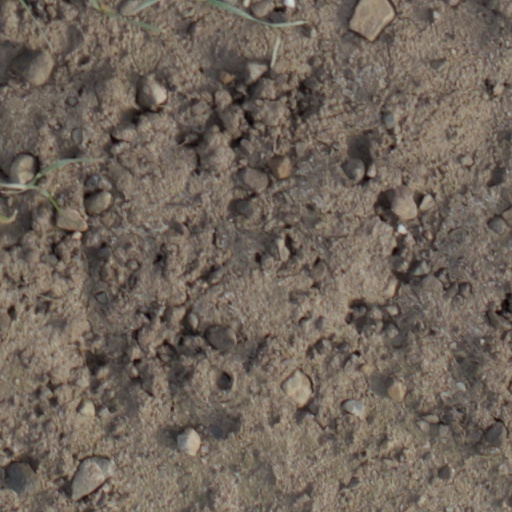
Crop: wheat